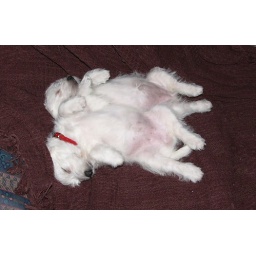
Nina and Rosita in their chicken sleeping pose